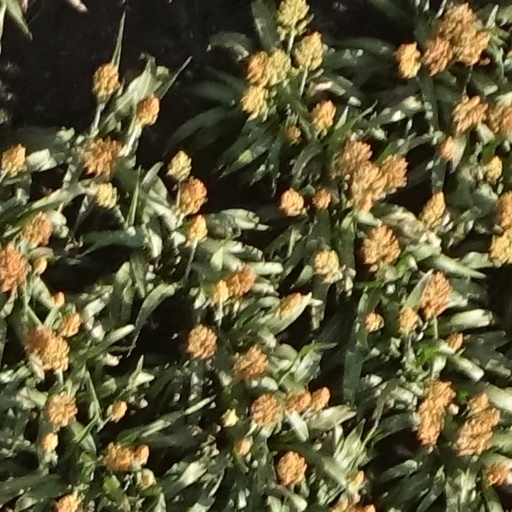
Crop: sorghum